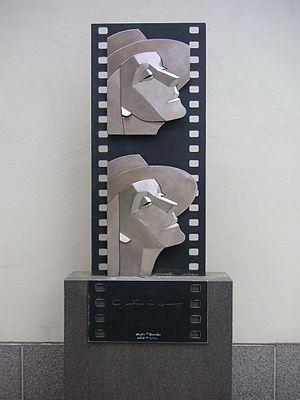
Thomas Qvarsebo est un sculpteur suédois.